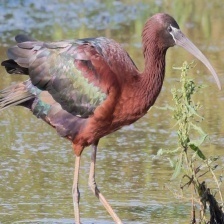
Species: GLOSSY IBIS
Scientific name: PLEGADIS FALCINELLUS